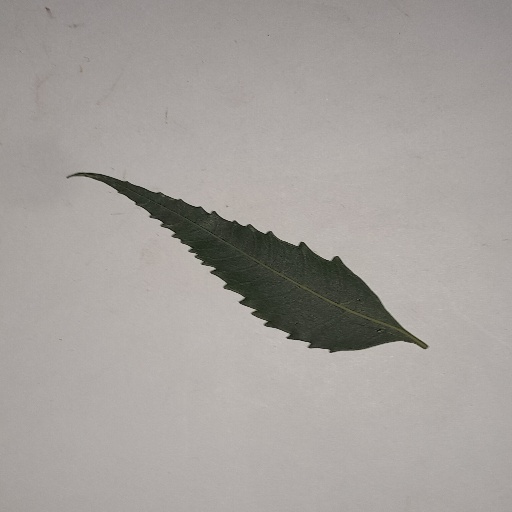
Species: Neem
Leaf condition: Healthy Leaf